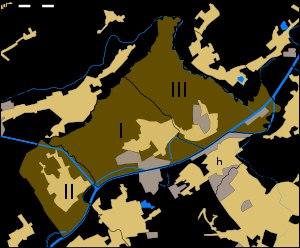
Wielsbeke est une commune néerlandophone de Belgique située en Région flamande dans la province de Flandre-Occidentale.